Toyotomi Hideyoshi

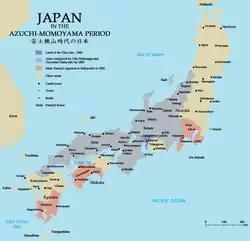
Japan around 1582

In 1582, Hideyoshi began construction of Osaka Castle. Built on the site of the temple Ishiyama Hongan-ji, which was destroyed by Nobunaga, construction was completed in 1597. The castle would become the last stronghold of the Toyotomi clan after Hideyoshi's death.